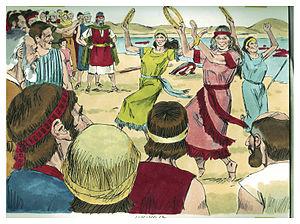
Illustration biblique du livre de la Exode chapitre 16 עברית: 16 האיור המקראי של change me! פרק हिन्दी: {{{hi}}} अध्याय change me! की पुस्तक की बाइबिल चित्रण Bahasa Indonesia: Ilustrasi Alkitab dari Kitab Keluaran pasal 16 Italiano: Illustrazione biblica del libro della change me! Capitolo 16 日本語: change me!16章の本の聖書の実例 Jawa: Ilustrasi Alkitab saking Kitab Pangentasan pasal 16 한국어: change me! 16 장 장부의 성경 그림 Bahasa Melayu: Ilustrasi Alkitab dari Kitab Keluaran pasal 16